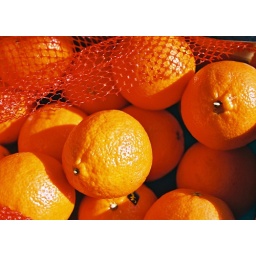
oranges in a basket